2015 Italian Grand Prix

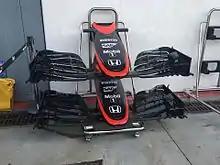
McLaren reintroduced their snub noses for the race.

The Lotus team, who had their cars impounded by bailiffs following Belgium two weeks earlier, managed to get their cars back in time for the Grand Prix. Despite their financial troubles, the team said it had enough funds for the rest of the season. Meanwhile, contract negotiations were high in the agenda prior to the weekend, with Williams announcing that the team would retain Felipe Massa and Valtteri Bottas for , while Nico Hülkenberg signed a new two-year deal with Force India. An additional talking point was the future of the Italian Grand Prix at Monza, with the event at risk to be dropped from the calendar. After the race, Ferrari driver Sebastian Vettel spoke out in favour of the venue, saying: "If we take this race away from the calendar for any shitty money reasons, you are basically ripping our hearts out".